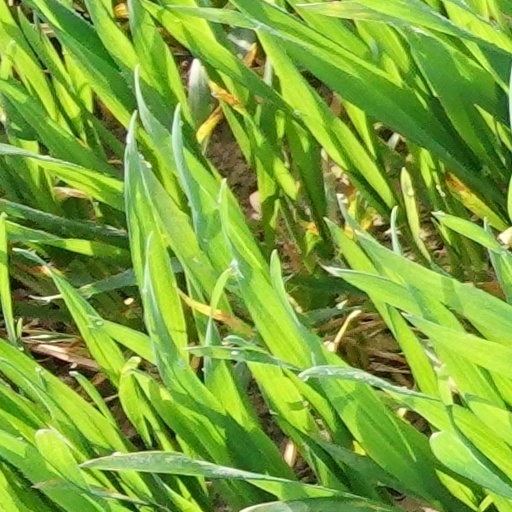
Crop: wheat